K-Days

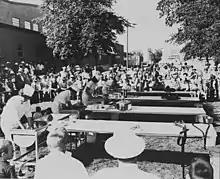
The Dairy Princess competition at the fair, .

The fair was relocated to its current site in Northlands (now named Edmonton Expo Centre) in 1910. In 1912, it was extended to six days. It continued to be held through the First World War, even though the facilities were at the disposal of the Canadian military. A similar arrangement was made during the Second World War, though this time with the Royal Canadian Air Force.